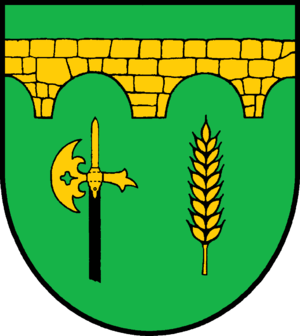
Beschendorf
Coat of arms of Beschendorf
Beschendorf er en by og kommune i det nordlige Tyskland, beliggende i Amt Lensahn under Kreis Østholsten. Kreis Østholsten ligger i den østlige del af delstaten Slesvig-Holsten.